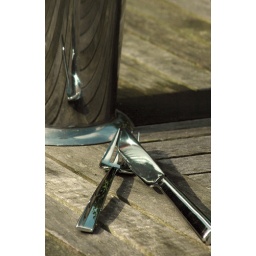
&amp;quot;Van Kempen &amp;amp; Begeer&amp;quot; cutlery: knife and fork on wood beside RVS flower pot  &amp;quot;Van Kempen &amp;amp; Begeer&amp;quot; bestek